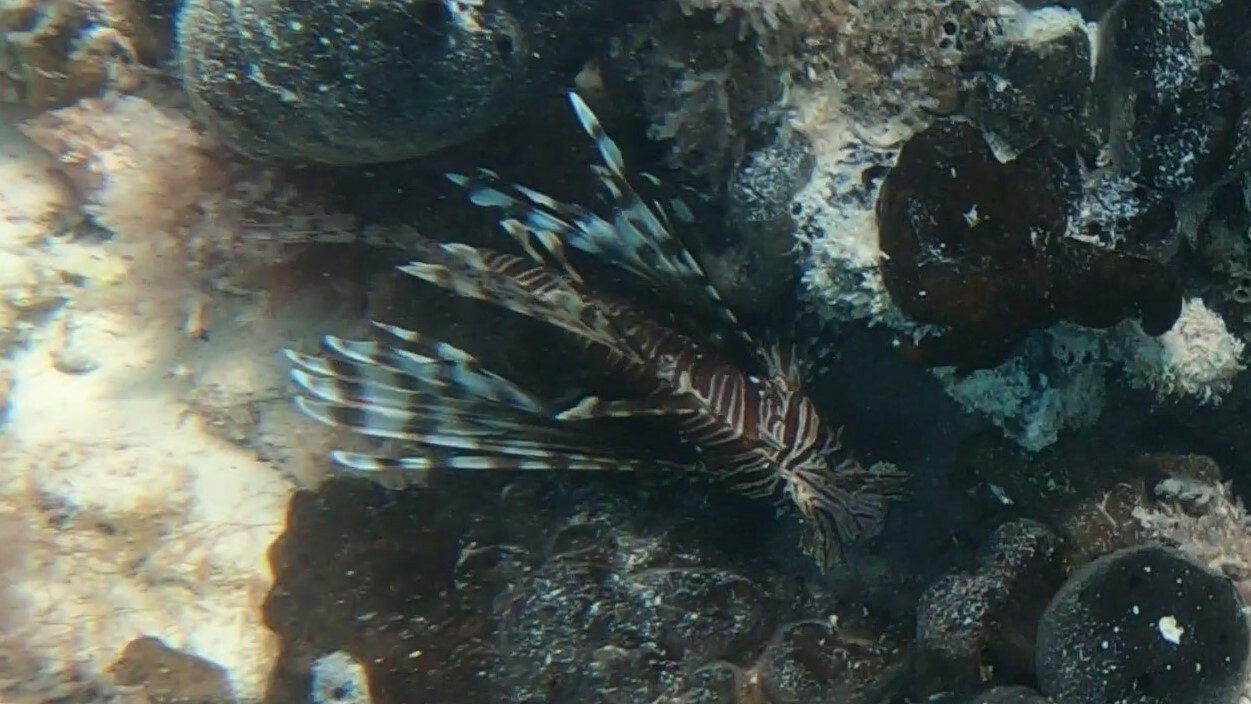
Pterois volitans (Red Lionfish)